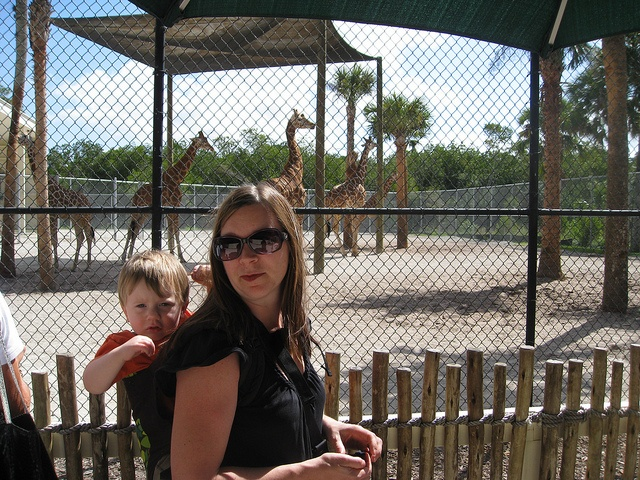
A woman and baby in front of a cage with giraffes in it.
A woman has a child on her back at a zoo.
A woman and her baby sitting near a gate watching the giraffes
A woman with a child in a carrier standing in front of a giraffe exhibit.
A woman with her child on her back at a zoo seeing giraffes.